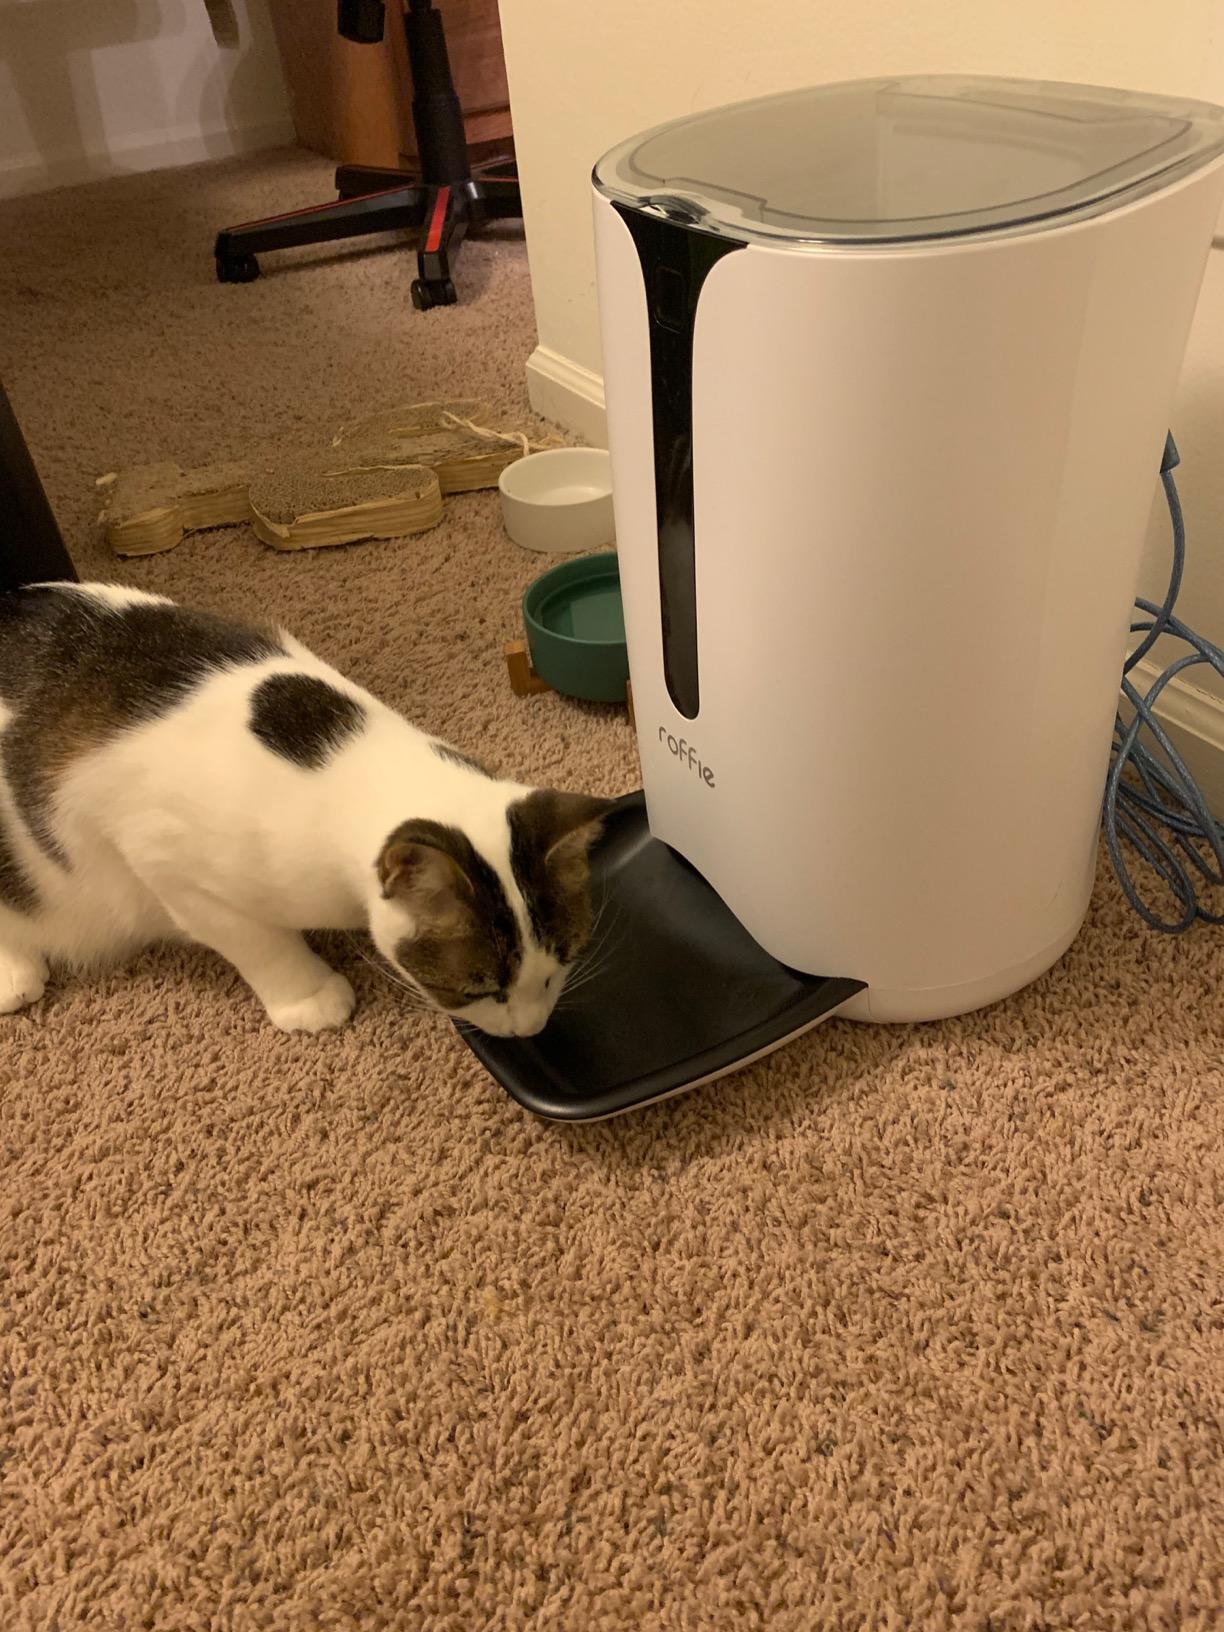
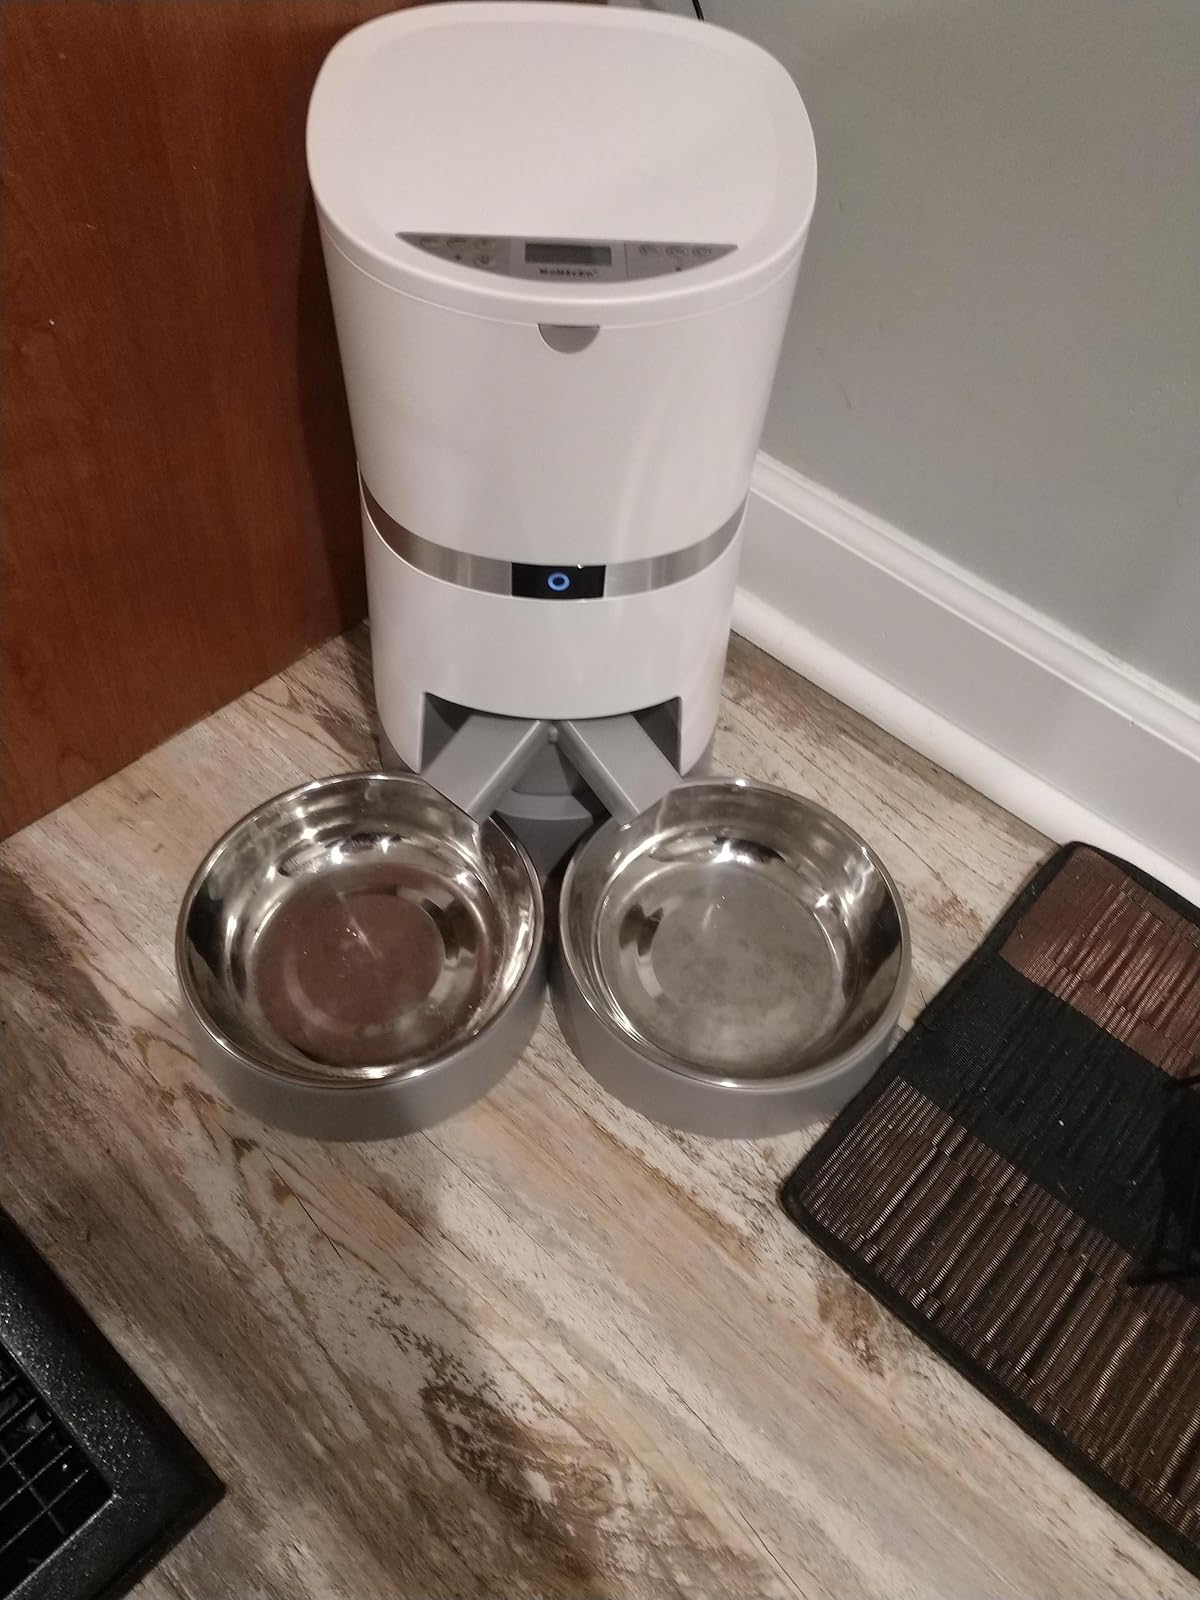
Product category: items_feeder
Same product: no